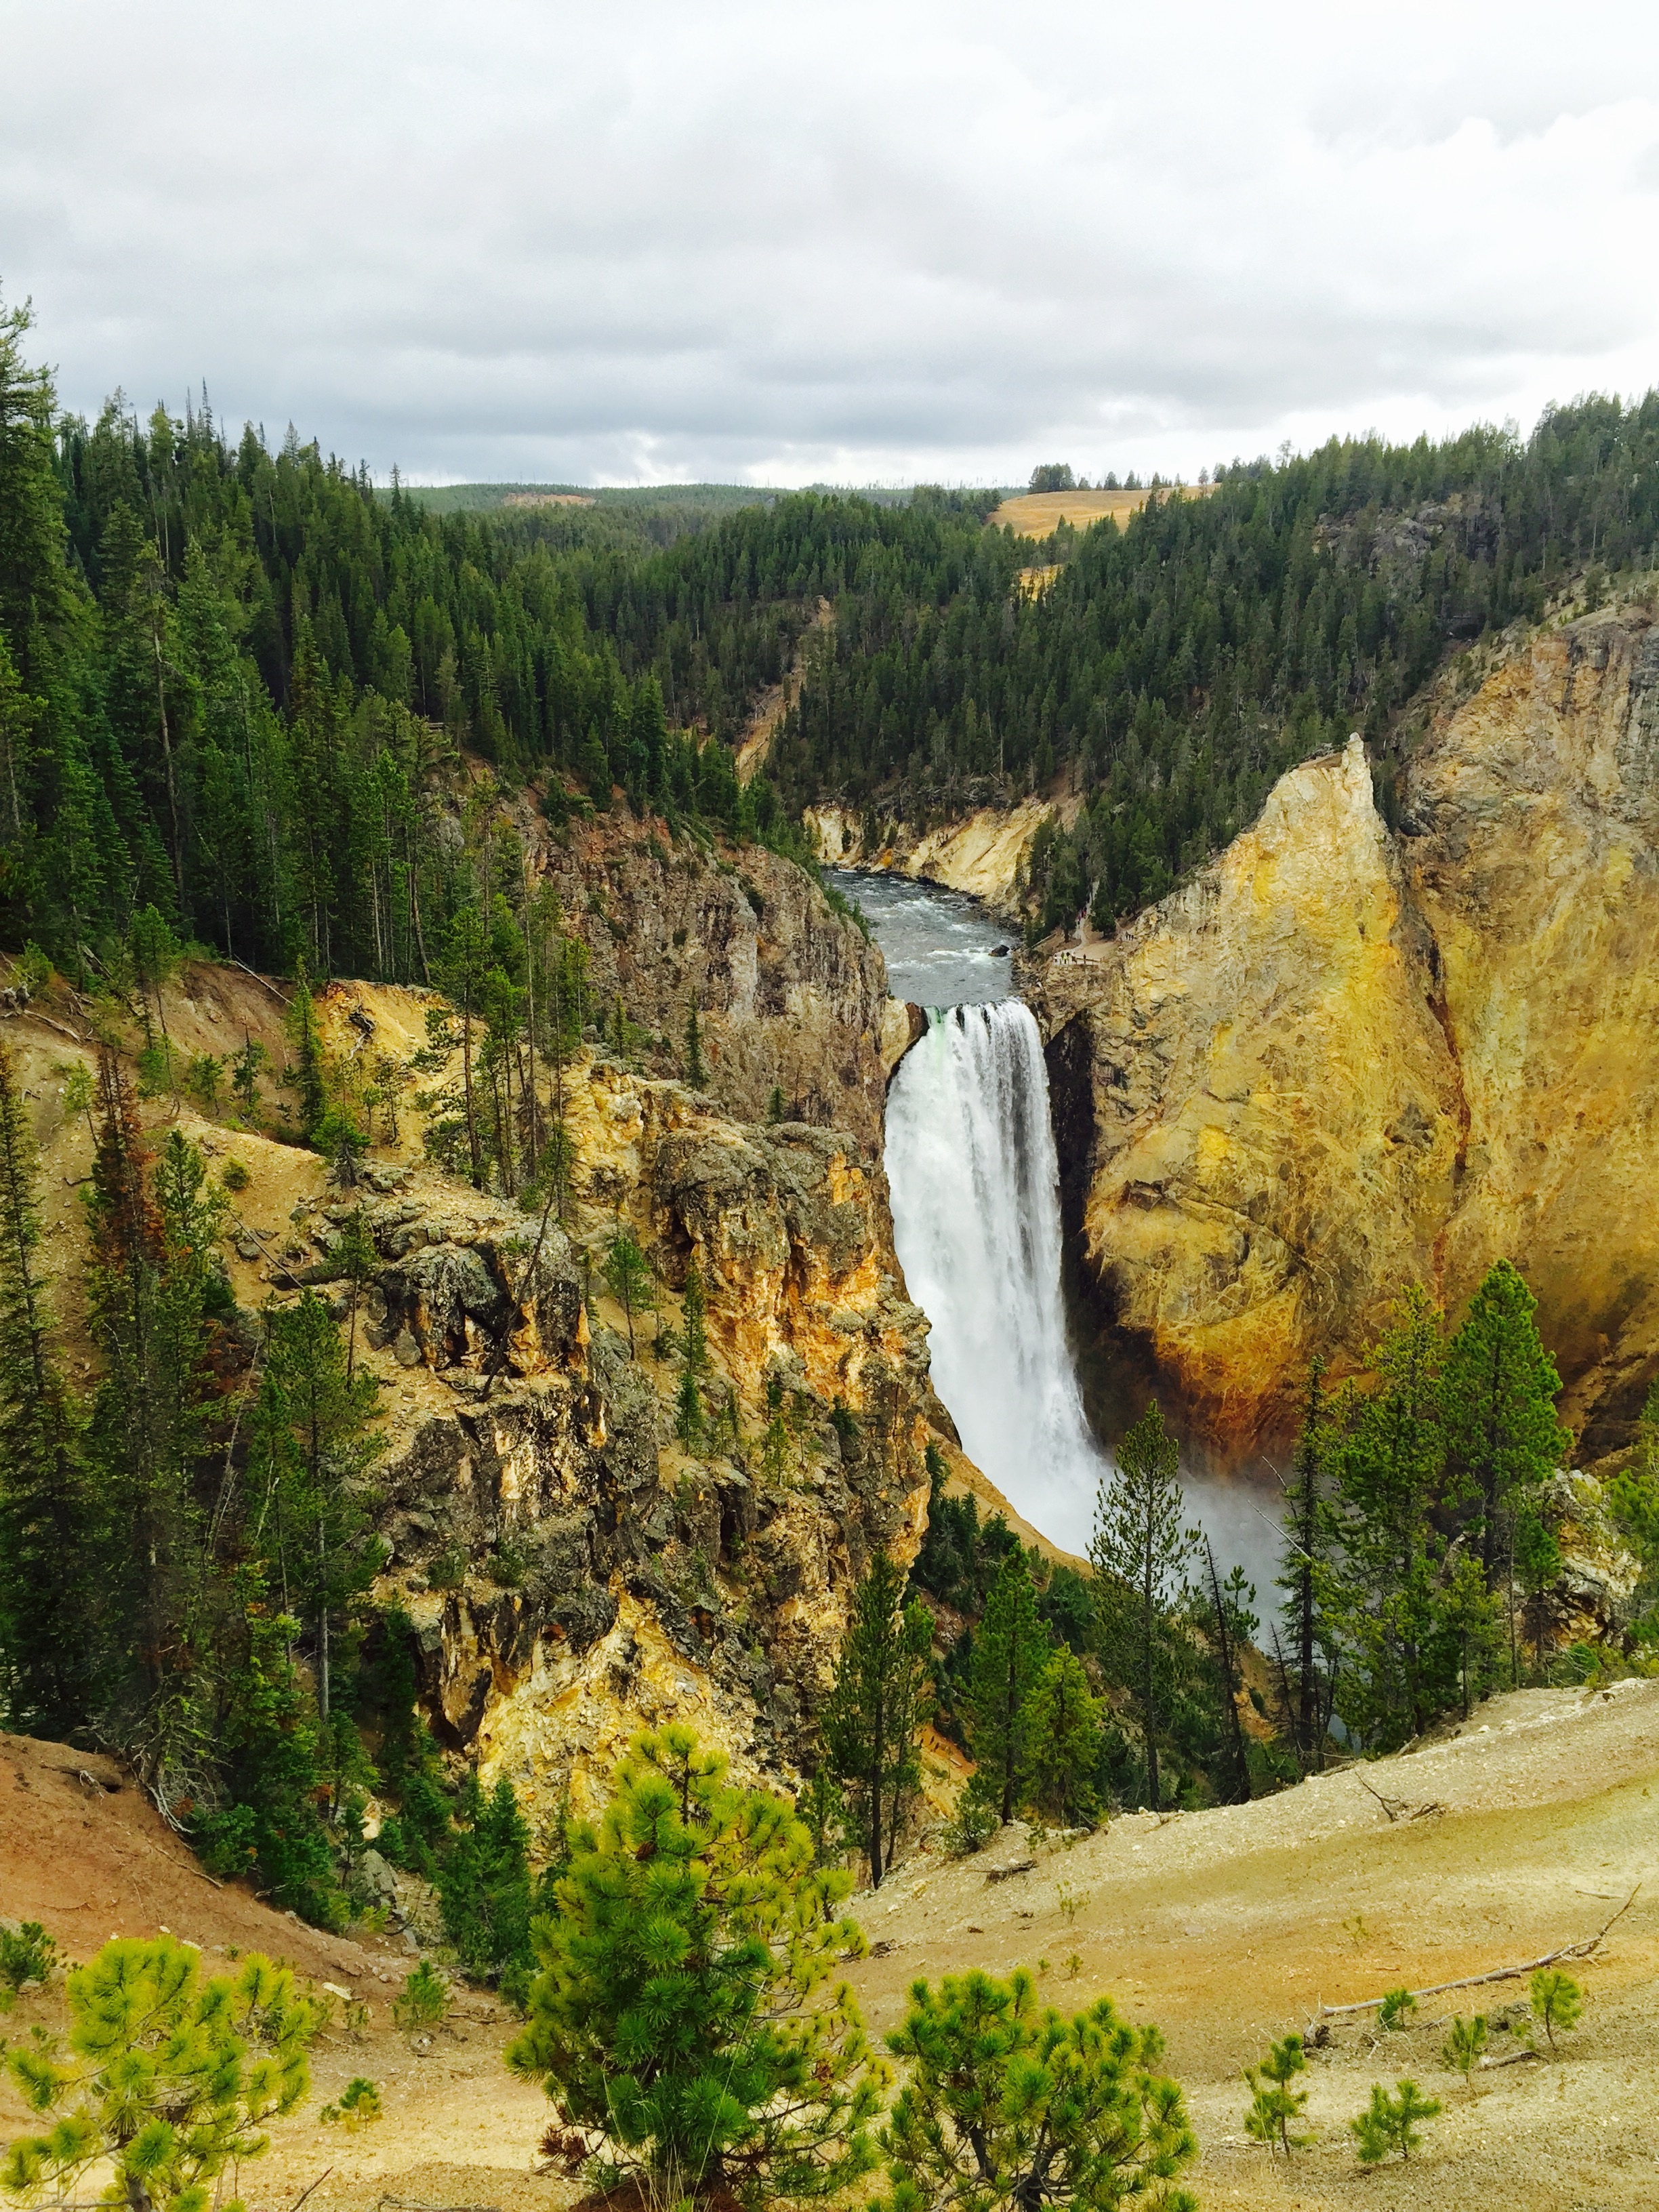
landscape, waterfall, wilderness, valley, cliff, canyon, reservoir, terrain, national park, body of water, yellowstone, plateau, water feature, ecosystem